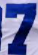
Number: 7